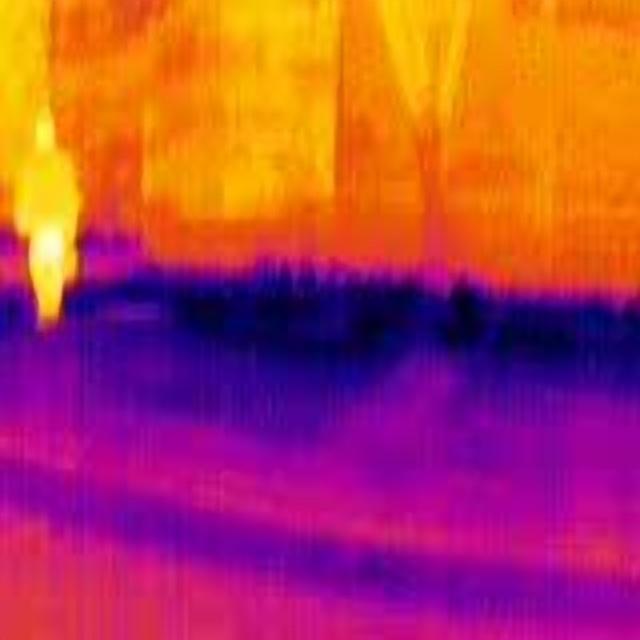
Detected objects:
label: person